Alyaksandr Khatskevich

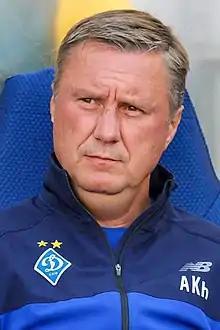
Khatskevich with Dynamo Kyiv in 2018

Alyaksandr Mikalayevich Khatskevich (born 19 October 1973) is a Belarusian professional football manager and former player who was most recently in charge of Polish club Zagłębie Sosnowiec.